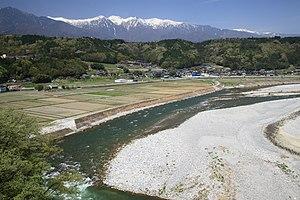
La liste des localités adhérant à l'association Les Plus Beaux Villages du Japon rassemble tous les bourgs et villages membres depuis sa création en 2005.
Nakagawa est un village du district de Kamiina, dans la préfecture de Nagano au Japon.